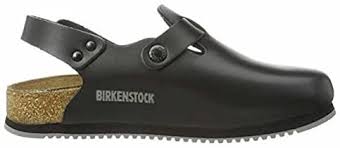
Label: Clog